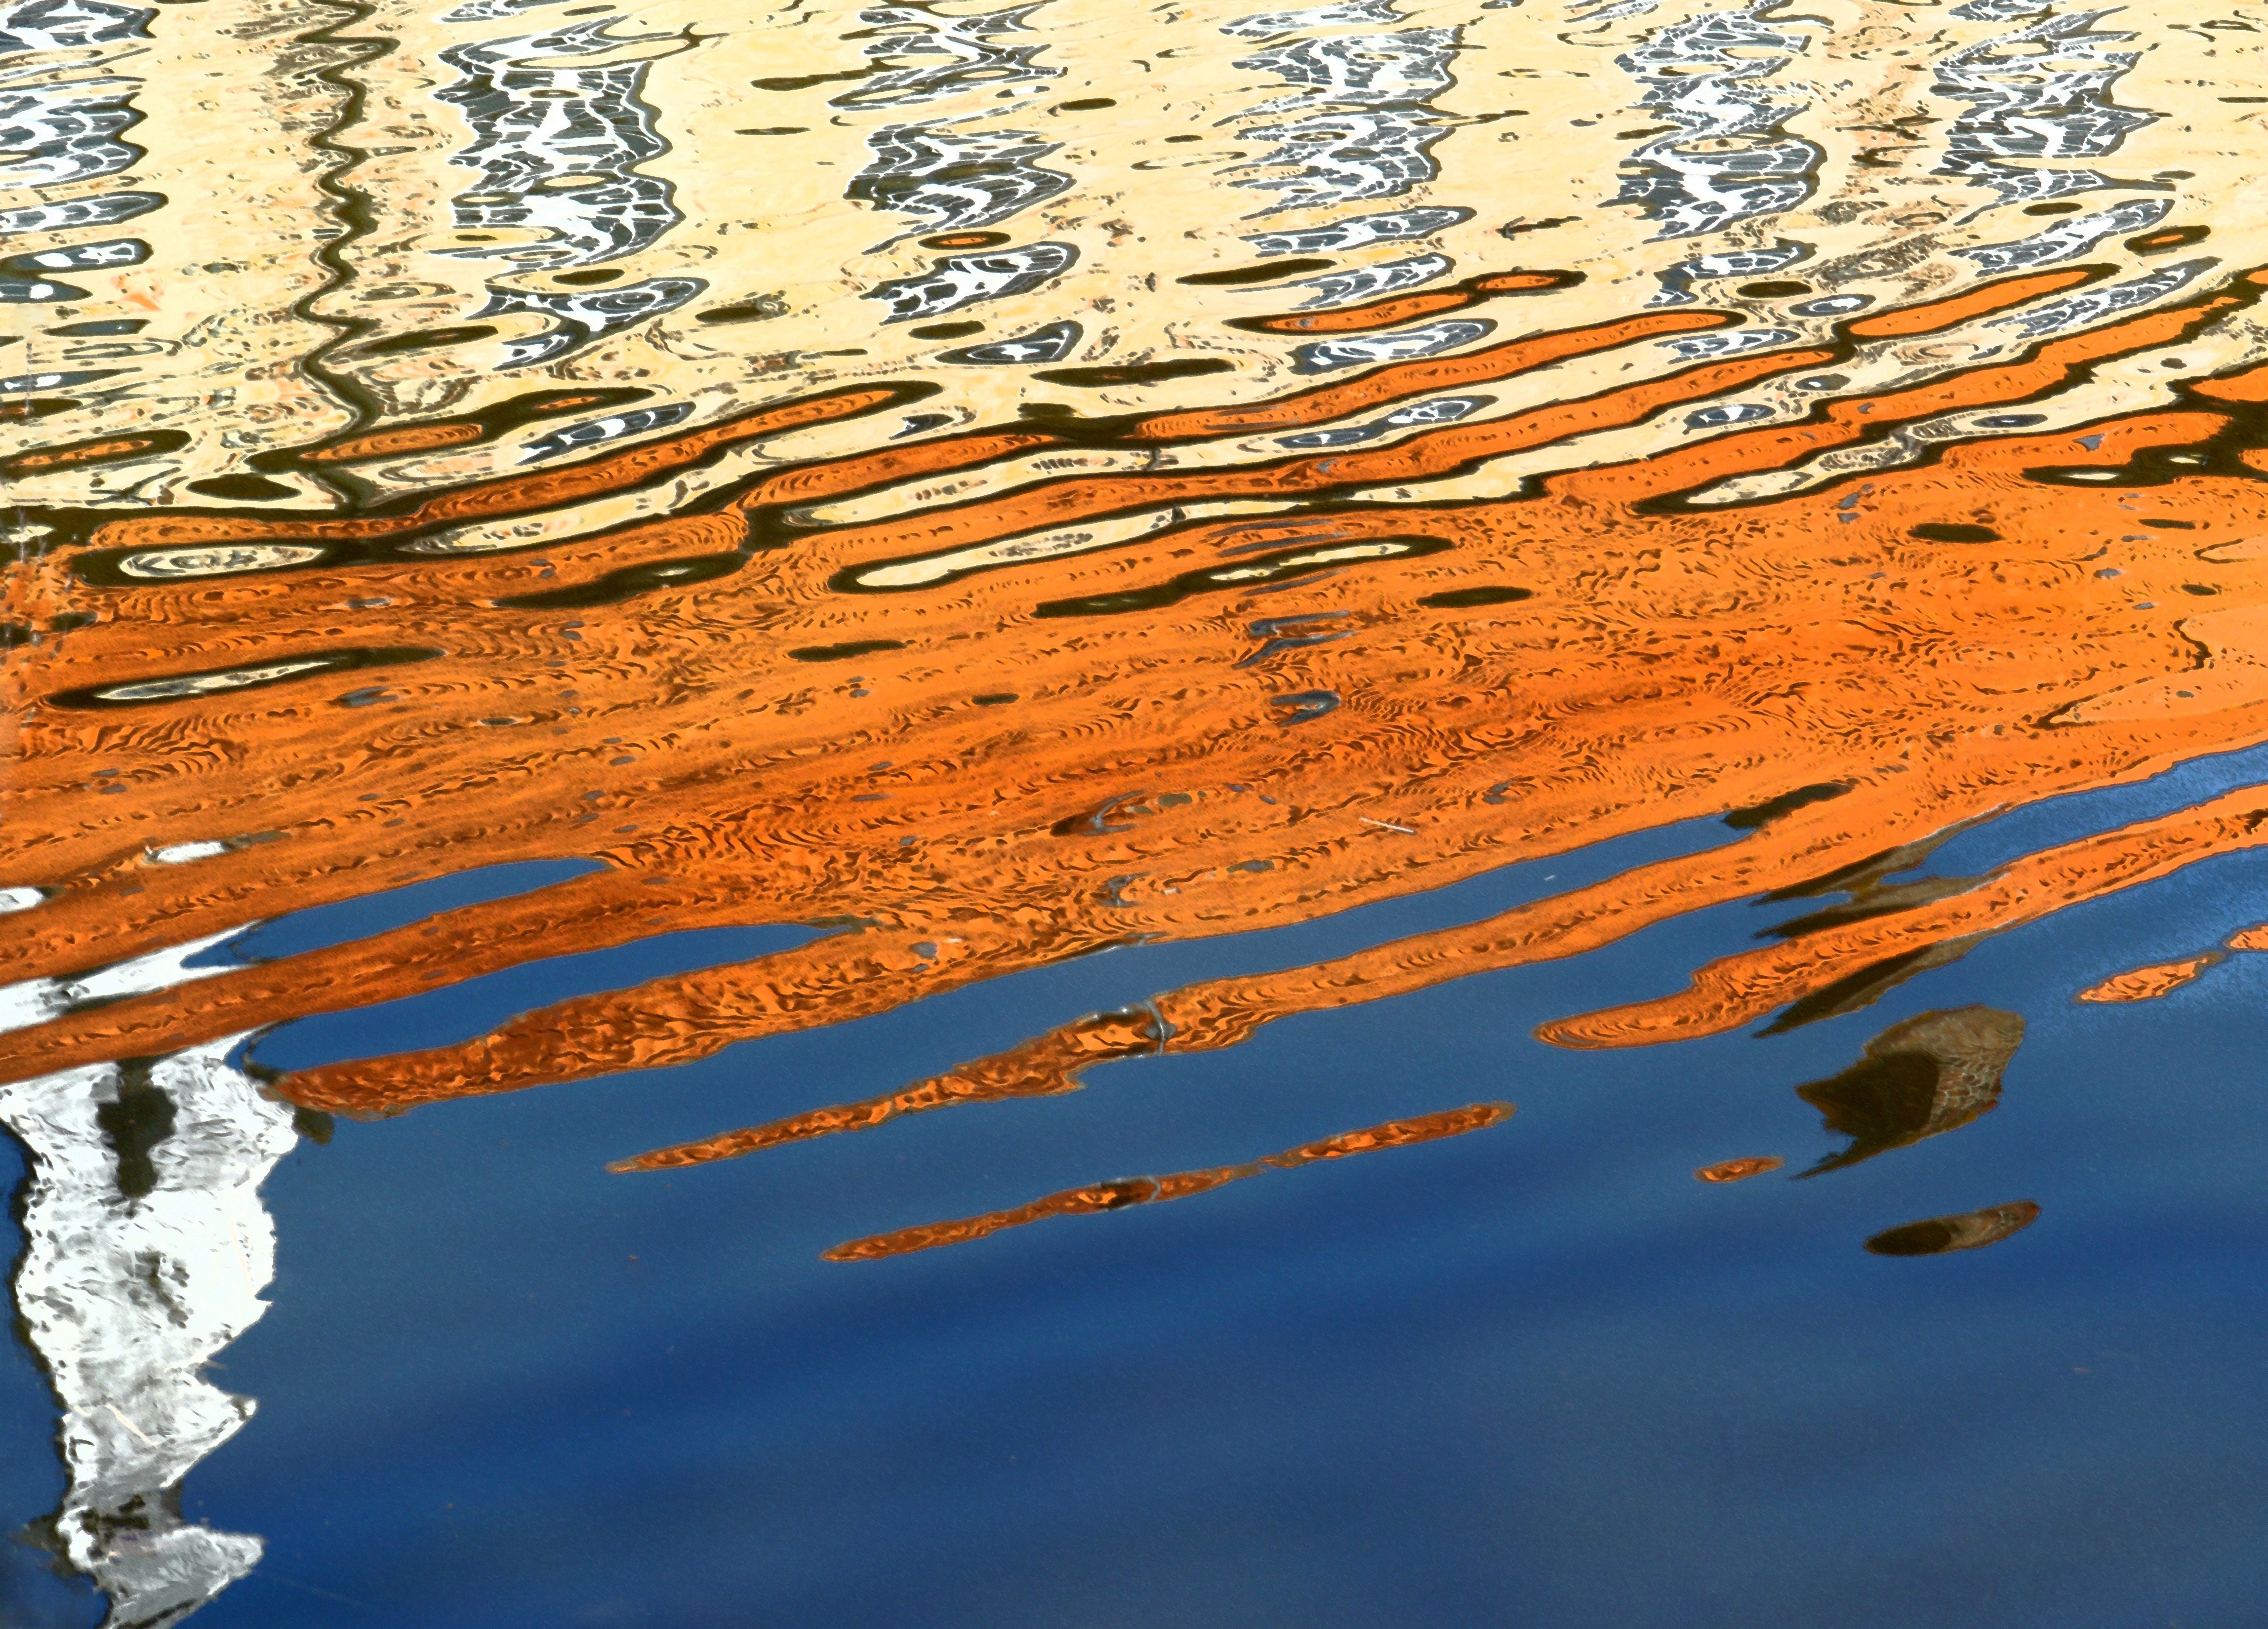
water, sunlight, leaf, wave, flower, window, roof, wall, line, reflection, tower, castle, mirroring, moat, water reflection, m nsterland, wasserburg, l dinghausen burg, l dinghausen city, circle coesfeld, farbenrausch